Executable and Linkable Format

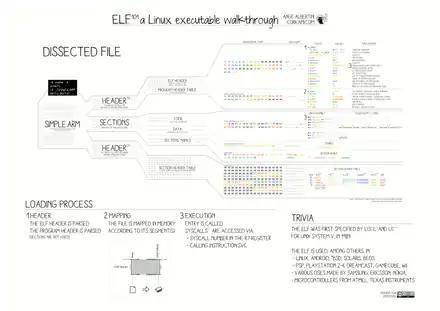
Structure of an ELF file with key entries highlighted

The segments contain information that is needed for run time execution of the file, while sections contain important data for linking and relocation. Any byte in the entire file can be owned by one section at most, and orphan bytes can occur which are unowned by any section.